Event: Nepal Earthquake
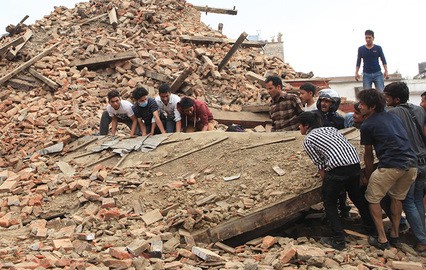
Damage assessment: damage